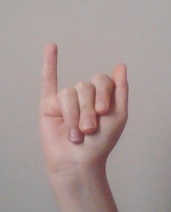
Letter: meem